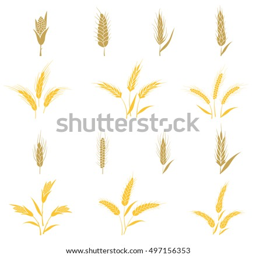
wheat ears and seed isolated on a white background .